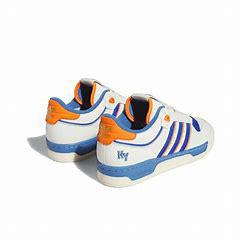
Brand: adidas
Model: Rivalry Skate